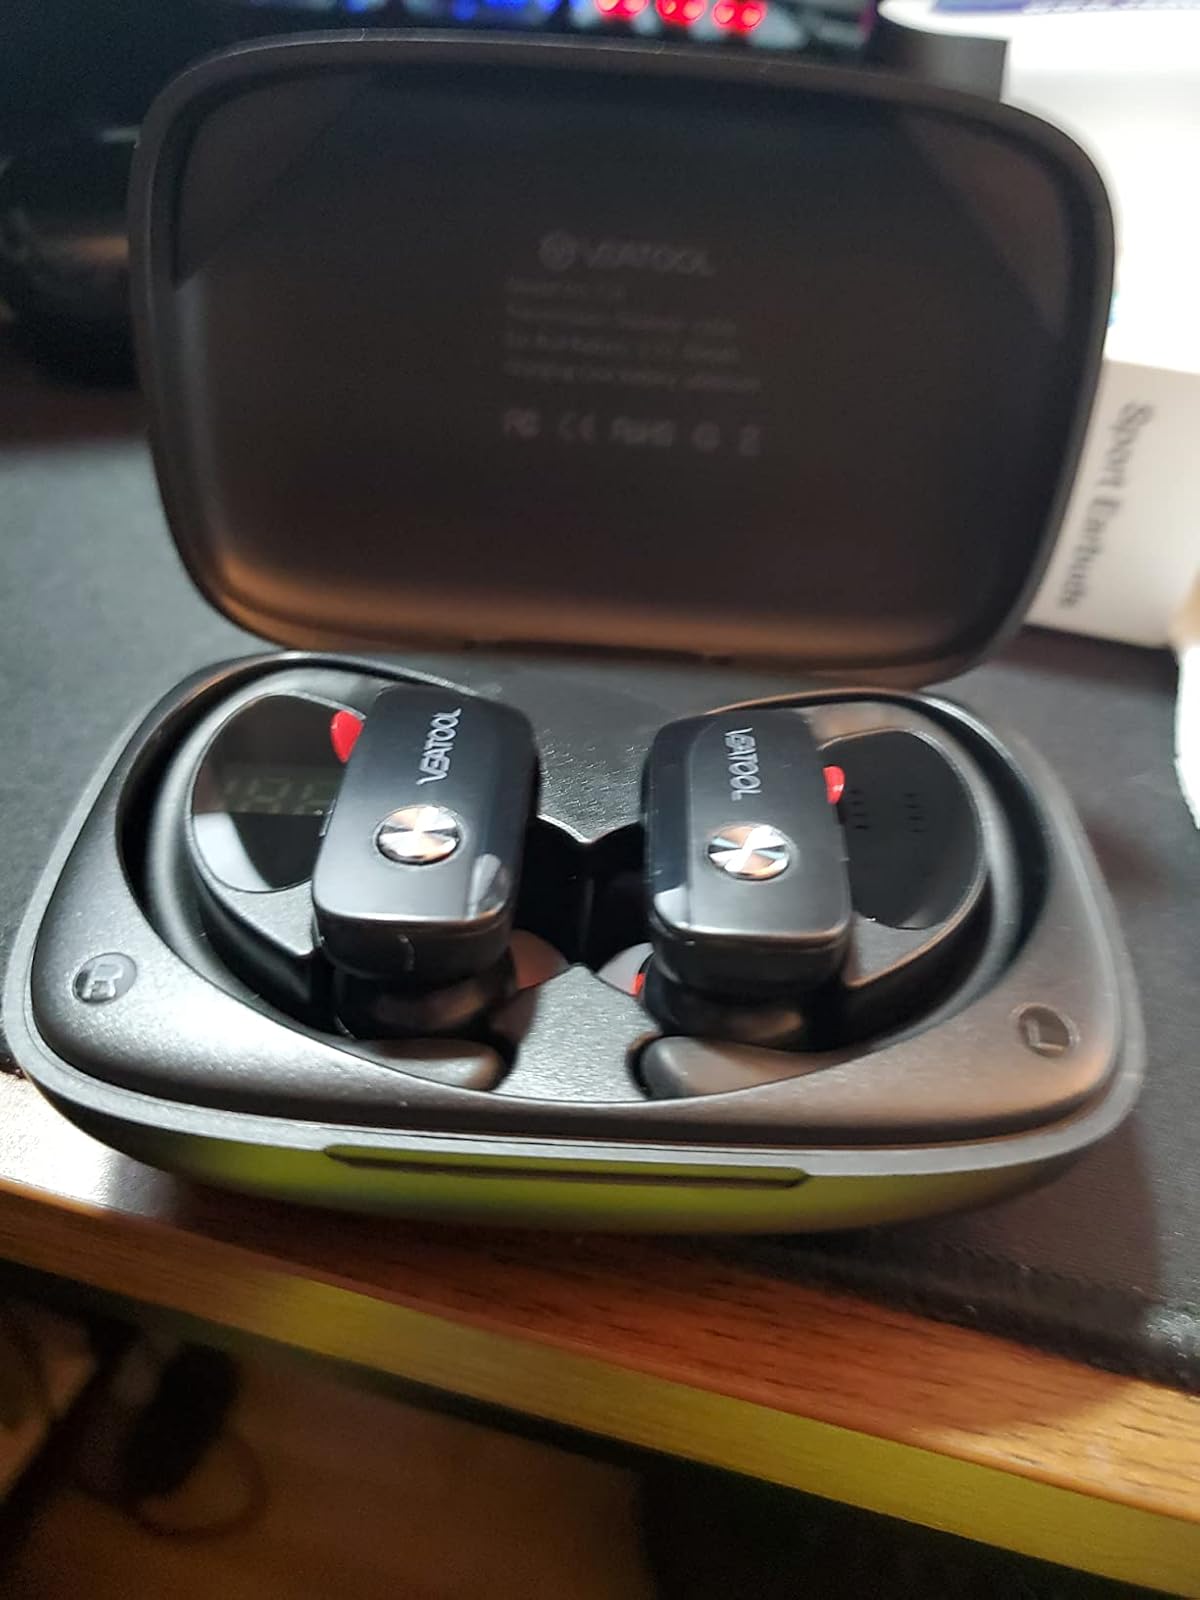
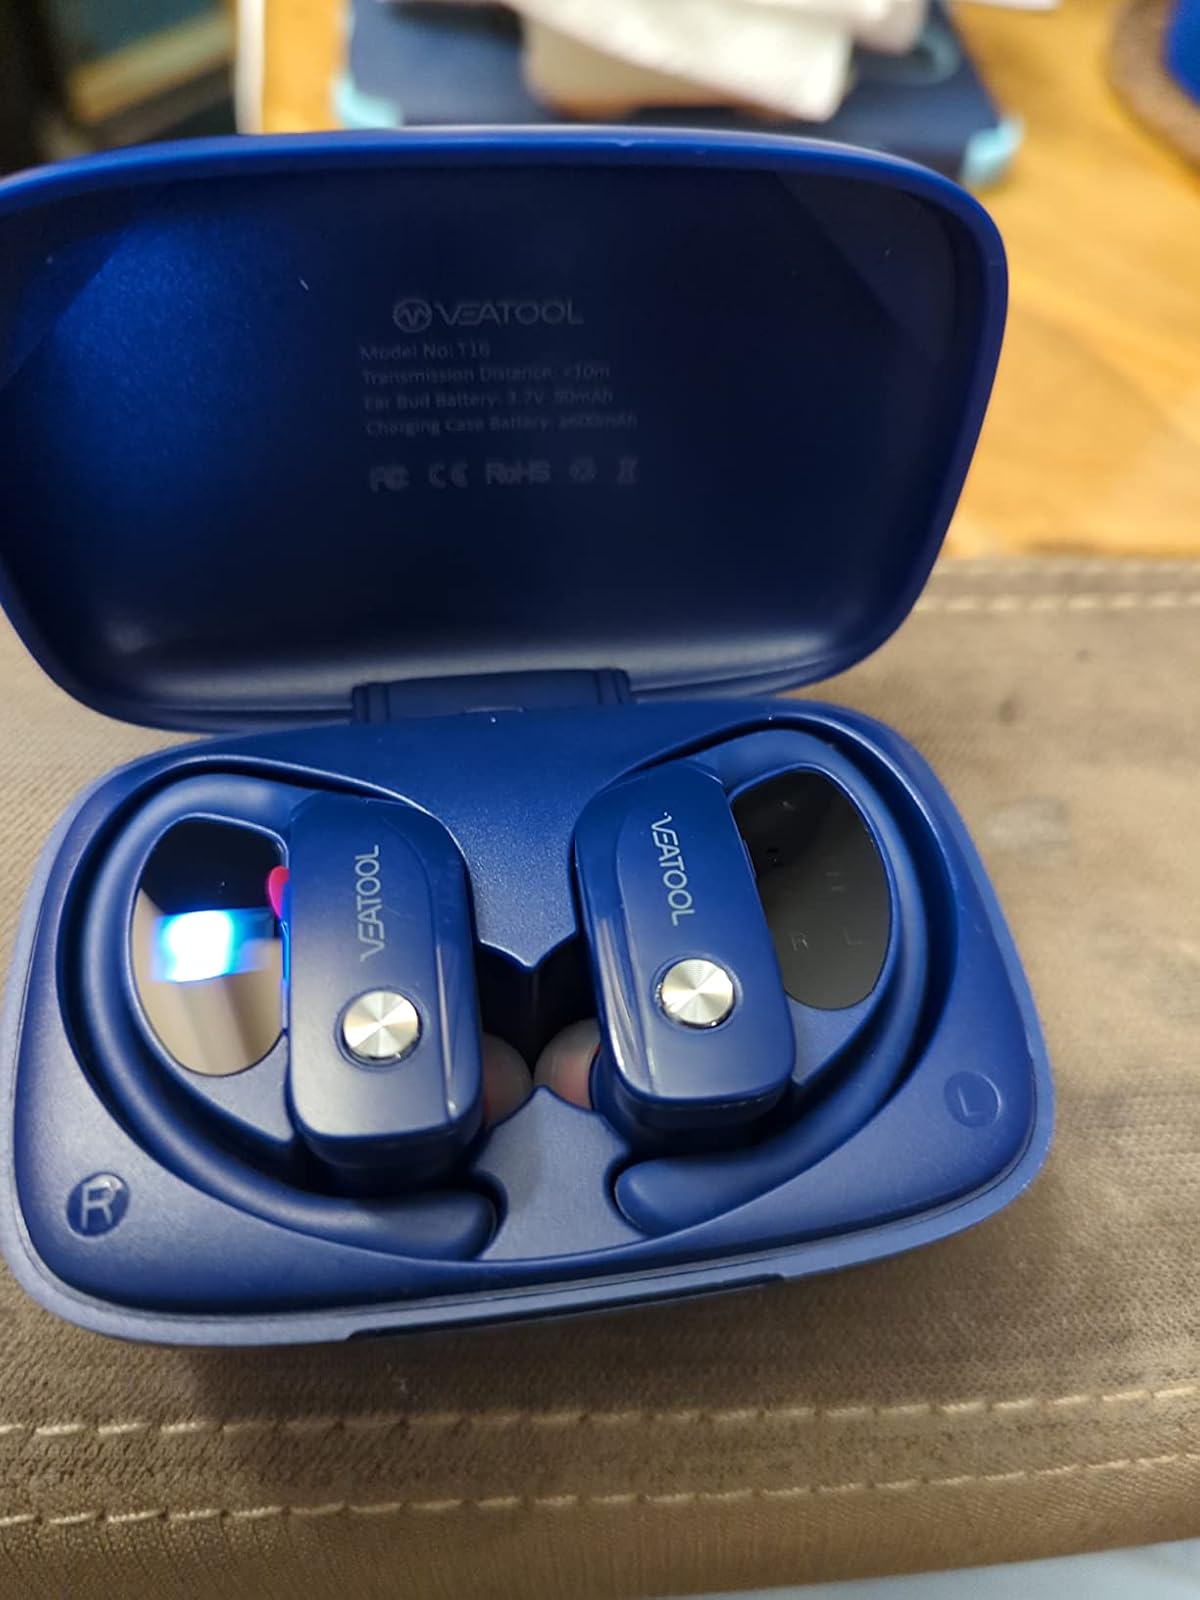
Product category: earbuds
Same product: no